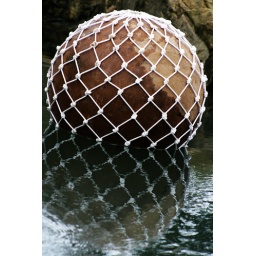
Taken at the elephant enclosure at Sydney Zoo.One of the elephants toys I think. I liked the texture and the reflection in the water.